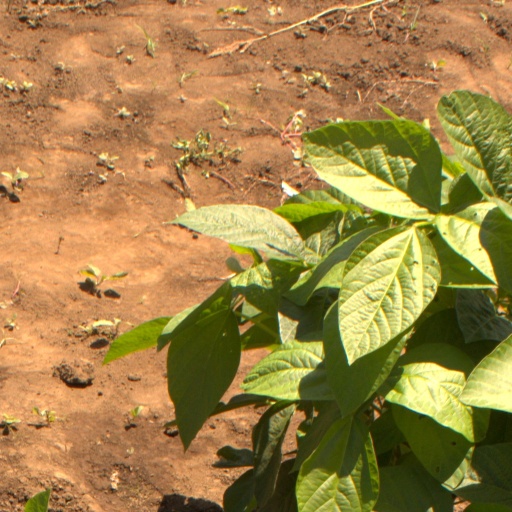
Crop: soybean